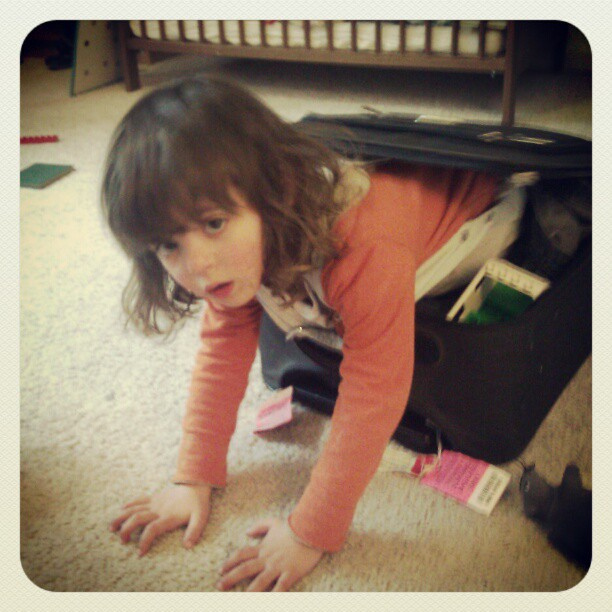
user: Given an image and a question. Answer the question in a short answer. Question: What is material is the surface that the girl is one made of? Short Answer:
assistant: carpet